Douglas Keszler

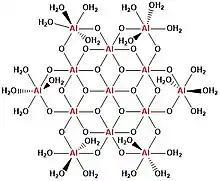
The structure of flat Al cluster,[Al(μ-OH)(μ-OH)(HO) ]

Keszler’s research group focuses on the synthesis and study of inorganic molecules and materials related to next-generation electronic and energy devices. Their discovery and development on water-based chemistries for high-quality films demonstrates the leading results in the field of ultra small-scale dense nanopatterning and tunneling electronic devices. One of their recent publication in 2014 focuses on amorphous oxide semiconductor (AOS) thin-film transistors (TFTs) which are widely used in active-matrix organic light-emitting diode (AMOLED) applications, as well as active-matrix liquid crystal display (AMLCD) backplane applications. AMOLED is a display technology used in smartwatches, mobile devices, laptops, and televisions. OLED describes a specific type of think-film-display technology. TFT is a special kind of field-effect transistor made by depositing thin films of an active semiconductor layer as well as the dielectric layer and metallic contacts over a supporting but non-conducting substrate. Keszler's group discovered that indium gallium zinc oxide (IGZO) is a material-of choice for the replacement of hydrogenated silicon (a-Si:H) that is currently used in switching TFTs. IGZO comparing to hydrogenated silicon material has incredible advantages in the cost of synthesis.